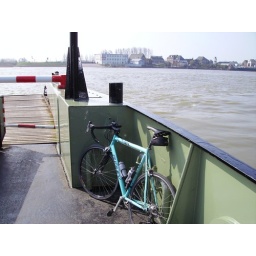
Bike on ferry over the river Lek, the Netherlands. Made during a bike trip from Leiden to Tilburg, Easter 2006